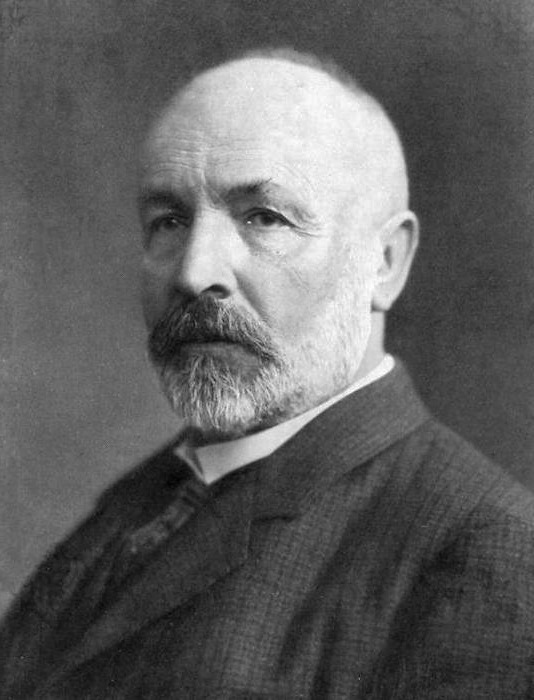
เกออร์ค คันทอร์

| name = เกออร์ค คันทอร์
| image = Georg Cantor2.jpg
| image_size = 225px
| caption =เกออร์ค คันทอร์
| birth_name = เกออร์ค แฟร์ดีนันท์ ลูทวิช ฟิลลิพ คันทอร์
| birth_place = เซนต์ปีเตอส์เบิร์ก,
| death_place = ฮัลเลอ (ซาเลอ), แคว้นซัคเซิน,
| residence = (ค.ศ. 1845–1856), (ค.ศ. 1856–1918)
| field = คณิตศาสตร์
| work_institutions = มหาวิทยาลัยฮัลเลอ
| alma_mater = สถาบันเทคโนโลยีแห่งสหพันธ์สวิส ซือริช, มหาวิทยาลัยฮุมบ็อลท์แห่งเบอร์ลิน
| doctoral_advisor = แอ็นสท์ คุมเมอร์คาร์ล ไวแยร์สตราสส์ Georg Ferdinand Ludwig Philipp Cantor's Mathematics Genealogy
| doctoral_students = อัลเฟรท บาร์เน็ค
| known_for = ทฤษฎีเซต
| religion = ลูเทอแรน
เกออร์ค แฟร์ดีนันท์ ลูทวิช ฟิลลิพ คันทอร์ (; 3 มีนาคม ค.ศ. 1845 – 6 มกราคม ค.ศ. 1918) เป็นนักคณิตศาสตร์ เกิดในรัสเซีย แต่ใช้ชีวิตอยู่ในเยอรมนี มีชื่อเสียงเป็นที่รู้จักในนามของผู้บัญญัติทฤษฎีเซตยุคใหม่ โดยได้ขยายขอบเขตของทฤษฎีเซตให้ครอบคลุมแนวคิดของจำนวนเชิงอนันต์ (transfinite or infinite numbers) ทั้งจำนวนเชิงการนับและจำนวนเชิงอันดับที่ นอกจากนี้ คันทอร์ยังเป็นที่รู้จักจากผลงานในเรื่องการแทนฟังก์ชันด้วยอนุกรมตรีโกณมิติที่เป็นเอกลักษณ์ (unique representation of functions by means of trigonometric series) ซึ่งเป็นภาคขยายของอนุกรมฟูรีเย
== ประวัติ ==
บิดาของ คันทอร์ มีชื่อว่า จอร์จ วัลเดอมาร์ คันทอร์ (George Waldemar Cantor) เป็นพ่อค้าเดนมาร์ก|ชาวเดนมาร์ก ที่ประสบความสำเร็จทางการค้าในเซนต์ปีเตอส์เบิร์ก มารดาเป็นชาวรัสเซีย มีชื่อว่า Maria Anna Bohm เมื่อคันทอร์มีอายุได้ 11 ปี ครอบครัวของเขาจึ่งย้ายไปเยอรมนี ในวัยเรียน คันทอร์เป็นเด็กที่มีผลการเรียนในระดับดีเยี่ยม โดยเฉพาะอย่างยิ่งในวิชาตรีโกณมิติ ต่อมาได้เข้าศึกษาต่อใน Höherem Gewerbeschule แห่งเมืองดาร์มชตัท และในปี ค.ศ. 1862 ย้ายไปสถาบันเทคโนโลยีแห่งสหพันธ์สวิส ซือริช ที่ซึ่งเขาเลือกเรียนทางด้านวิศวกรรมศาสตร์ตามความต้องการของบิดา และภายหลังจึงย้ายมาเรียนคณิตศาสตร์ตามความชอบของตนแทน ต่อมาเมือบิดาเสียชีวิตลง คันทอร์ จึงย้ายมาเรียนที่ มหาวิทยาลัยฮุมบ็อลท์แห่งเบอร์ลินนสำเร็จการศึกษาในปี ค.ศ. 1867 โดยมีหัวข้อวิทยานิพนธ์ทางด้านทฤษฎีจำนวน หลังจากสำเร็จการศึกษาแล้ว จึงเป็นครูสอนคณิตศาสตร์ในโรงเรียนและย้ายมาเป็นอาจารย์ประจำที่มหาวิทยาลัยฮัลเลอในปี ค.ศ. 1869
ขณะเป็นอาจารย์ที่มหาวิทยาลัยฮัลเลอนี้เอง คันทอร์ได้รับอิทธิพลของเอดูอาร์ท ไฮเนอ ซึ่งเป็นอาจารย์อาวุโสประจำมหาวิทยาลัย ทำให้คันทอร์เริ่มเปลี่ยนความสนใจจากทฤษฎีจำนวนไปเป็นคณิตวิเคราะห์ ในปี ค.ศ. 1873 คันทอร์มีผลงานชิ้นสำคัญคือ การพิสูจน์ว่าเซตของจำนวนตรรกยะเป็นเซตนับได้ และในปลายปีเดียวกัน ก็สามารถพิสูจน์ได้ว่าเซตของจำนวนจริงเป็นเซตที่นับไม่ได้ ซึ่งผลงานทั้งสองนี้ได้รับการตีพิมพ์ในปีถัดมา ในผลงานดังกล่าว คันทอร์ยังได้เสนอแนวคิดเกี่ยวกับการสมนัยแบบหนึ่งต่อหนึ่งของสมาชิกในเซตเป็นครั้งแรกอีกด้วย ในช่วงปี ค.ศ. 1879–1884 คันทอร์ได้ตีพิมพ์ผลงานที่สำคัญต่อการพัฒนาทฤษฎีเซตอย่างมากถึงหกฉบับลงในวารสาร "Mathematische Annalen" แต่ถูกนักคณิตศาสตร์บางคนในสมัยนั้นต่อต้าน เพราะมีแนวคิดที่แปลกใหม่จนเกินไป การโจมตีผลงานของคันทอร์ได้ส่งผลกระทบทางจิตใจของคันทอร์ในเวลาต่อมา
ในเดือนพฤษภาคม ค.ศ. 1884 คันทอร์เริ่มมีอาการซึมเศร้าและมีอาการเรื้อรังเรื่อยมา จนทำให้เขาเริ่มหันไปสนใจปรัชญาและวรรณคดี ในขณะที่ยังมีผลงานทางด้านคณิตศาสตร์อยู่ นับจากปี ค.ศ. 1899 เป็นต้นมาอาการป่วยของคันทอร์ก็หนักลงเรื่อย ๆ จนต้องลาจากการสอนเป็นระยะเพื่อรักษาตัว ในปี ค.ศ. 1911 คันทอร์ได้รับเกียรติในฐานะนักวิชาการต่างชาติไปร่วมงานเฉลิมฉลอง 500 ปี ของมหาวิทยาลัยเซนต์แอนดรูส์แห่งสกอตแลนด์ จากนั้นอีกปีหนึ่ง คันทอร์ก็ได้รับปริญญาดุษฎีบัณฑิตกิตติมศักดิ์จากมหาวิทยาลัยนี้เช่นกัน แต่ก้ไม่สามารถเดินทางไปรับได้เนื่องจากปัญหาด้านสุขภาพ คันทอร์เกษียณในปี ค.ศ. 1913 และมีอาการป่วยเรื้อรังตลอดเวลา ในปี ค.ศ. 1915 มหาวิทยาลัยฮัลเลอมีแผนจะจัดงานฉลองอายุครบ 70 ให้แก่คันทอร์ แต่ก้ต้องยกเลิกเพราะเกิดสงครามโลกครั้งที่หนึ่ง คันทอร์เสียชีวิตเมื่อวันที่ 6 มกราคม ค.ศ. 1918 ที่เยอรมนี ด้วยอาการหัวใจวาย รวมอายุได้ 72 ปี
ดาวิท ฮิลเบิร์ท ได้กล่าวยกย่องคันทอร์ไว้ว่า
== ดูเพิ่ม ==
* เซตคันทอร์
* ทฤษฎีบทของคันทอร์
* อนันต์
* จำนวนอะเลฟ
* การอ้างเหตุผลแนวทแยงของคันทอร์
* ฟังก์ชันคันทอร์
== อ้างอิง ==
* วัชรพงษ์ โขวิฑูรกิจ, ภาควิชาวิศวกรรมไฟฟ้า คณะวิศวกรรมศาสตร์ จุฬาลงกรณ์มหาวิทยาลัย, คณิตศาสตร์วิศวกรรมไฟฟ้าขั้นสูง, สำนักพิมพ์แห่งจุฬาลงกรณ์มหาวิทยาลัย 2546, หน้า 35-36. ISBN 974-13-2533-9
== แหล่งข้อมูลอื่น ==
* Contributions to the Founding of the Theory of Transfinite Numbers โดย เกออร์ค คันทอร์ ฉบับภาษาอังกฤษ
หมวดหมู่:บุคคลที่เกิดในปี พ.ศ. 2388
หมวดหมู่:นักคณิตศาสตร์ชาวเยอรมัน
หมวดหมู่:บุคคลจากเซนต์ปีเตอส์เบิร์ก
หมวดหมู่:ศิษย์เก่าจากสถาบันเทคโนโลยีแห่งสหพันธ์สวิส ซือริช
หมวดหมู่:ศิษย์เก่าจากมหาวิทยาลัยฮุมบ็อลท์แห่งเบอร์ลิน
หมวดหมู่:บุคคลจากมหาวิทยาลัยมาร์ติน ลูเทอร์ แห่งฮัลเลอ-วิทเทินแบร์ค
หมวดหมู่:ชาวเยอรมันเชื้อสายเดนมาร์ก
หมวดหมู่:ชาวเยอรมันเชื้อสายรัสเซีย